Zachary Taylor and slavery

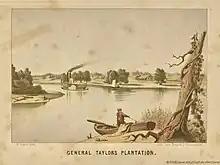
"General Taylor's Plantation" probably depicted 1840s, from "Das illustrirte Mississippithal" by Henry Lewis (SIUE Digital)

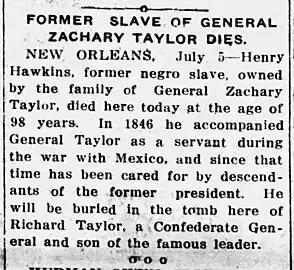
Henry Hawkins (1819–1917) accompanied Taylor on his Mexican-American War campaigns ("Former slave of General Zachary Taylor dies" "Natchez Democrat", July 6, 1917)

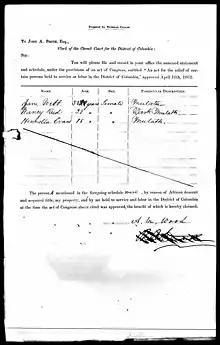
Ann Margaret Mackall Taylor Wood request for compensation for value of three enslaved people, including Jane Webb

Zachary Taylor, the 12th U.S. president (from 1849 to 1850), owned slaves throughout his life. As President, he generally resisted attempts to expand slavery in the territories and opposed the Compromise of 1850.